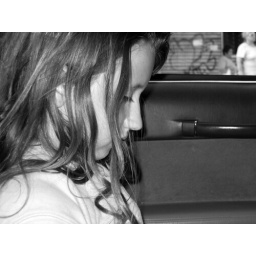
On the way home from the supermarket, in car service.